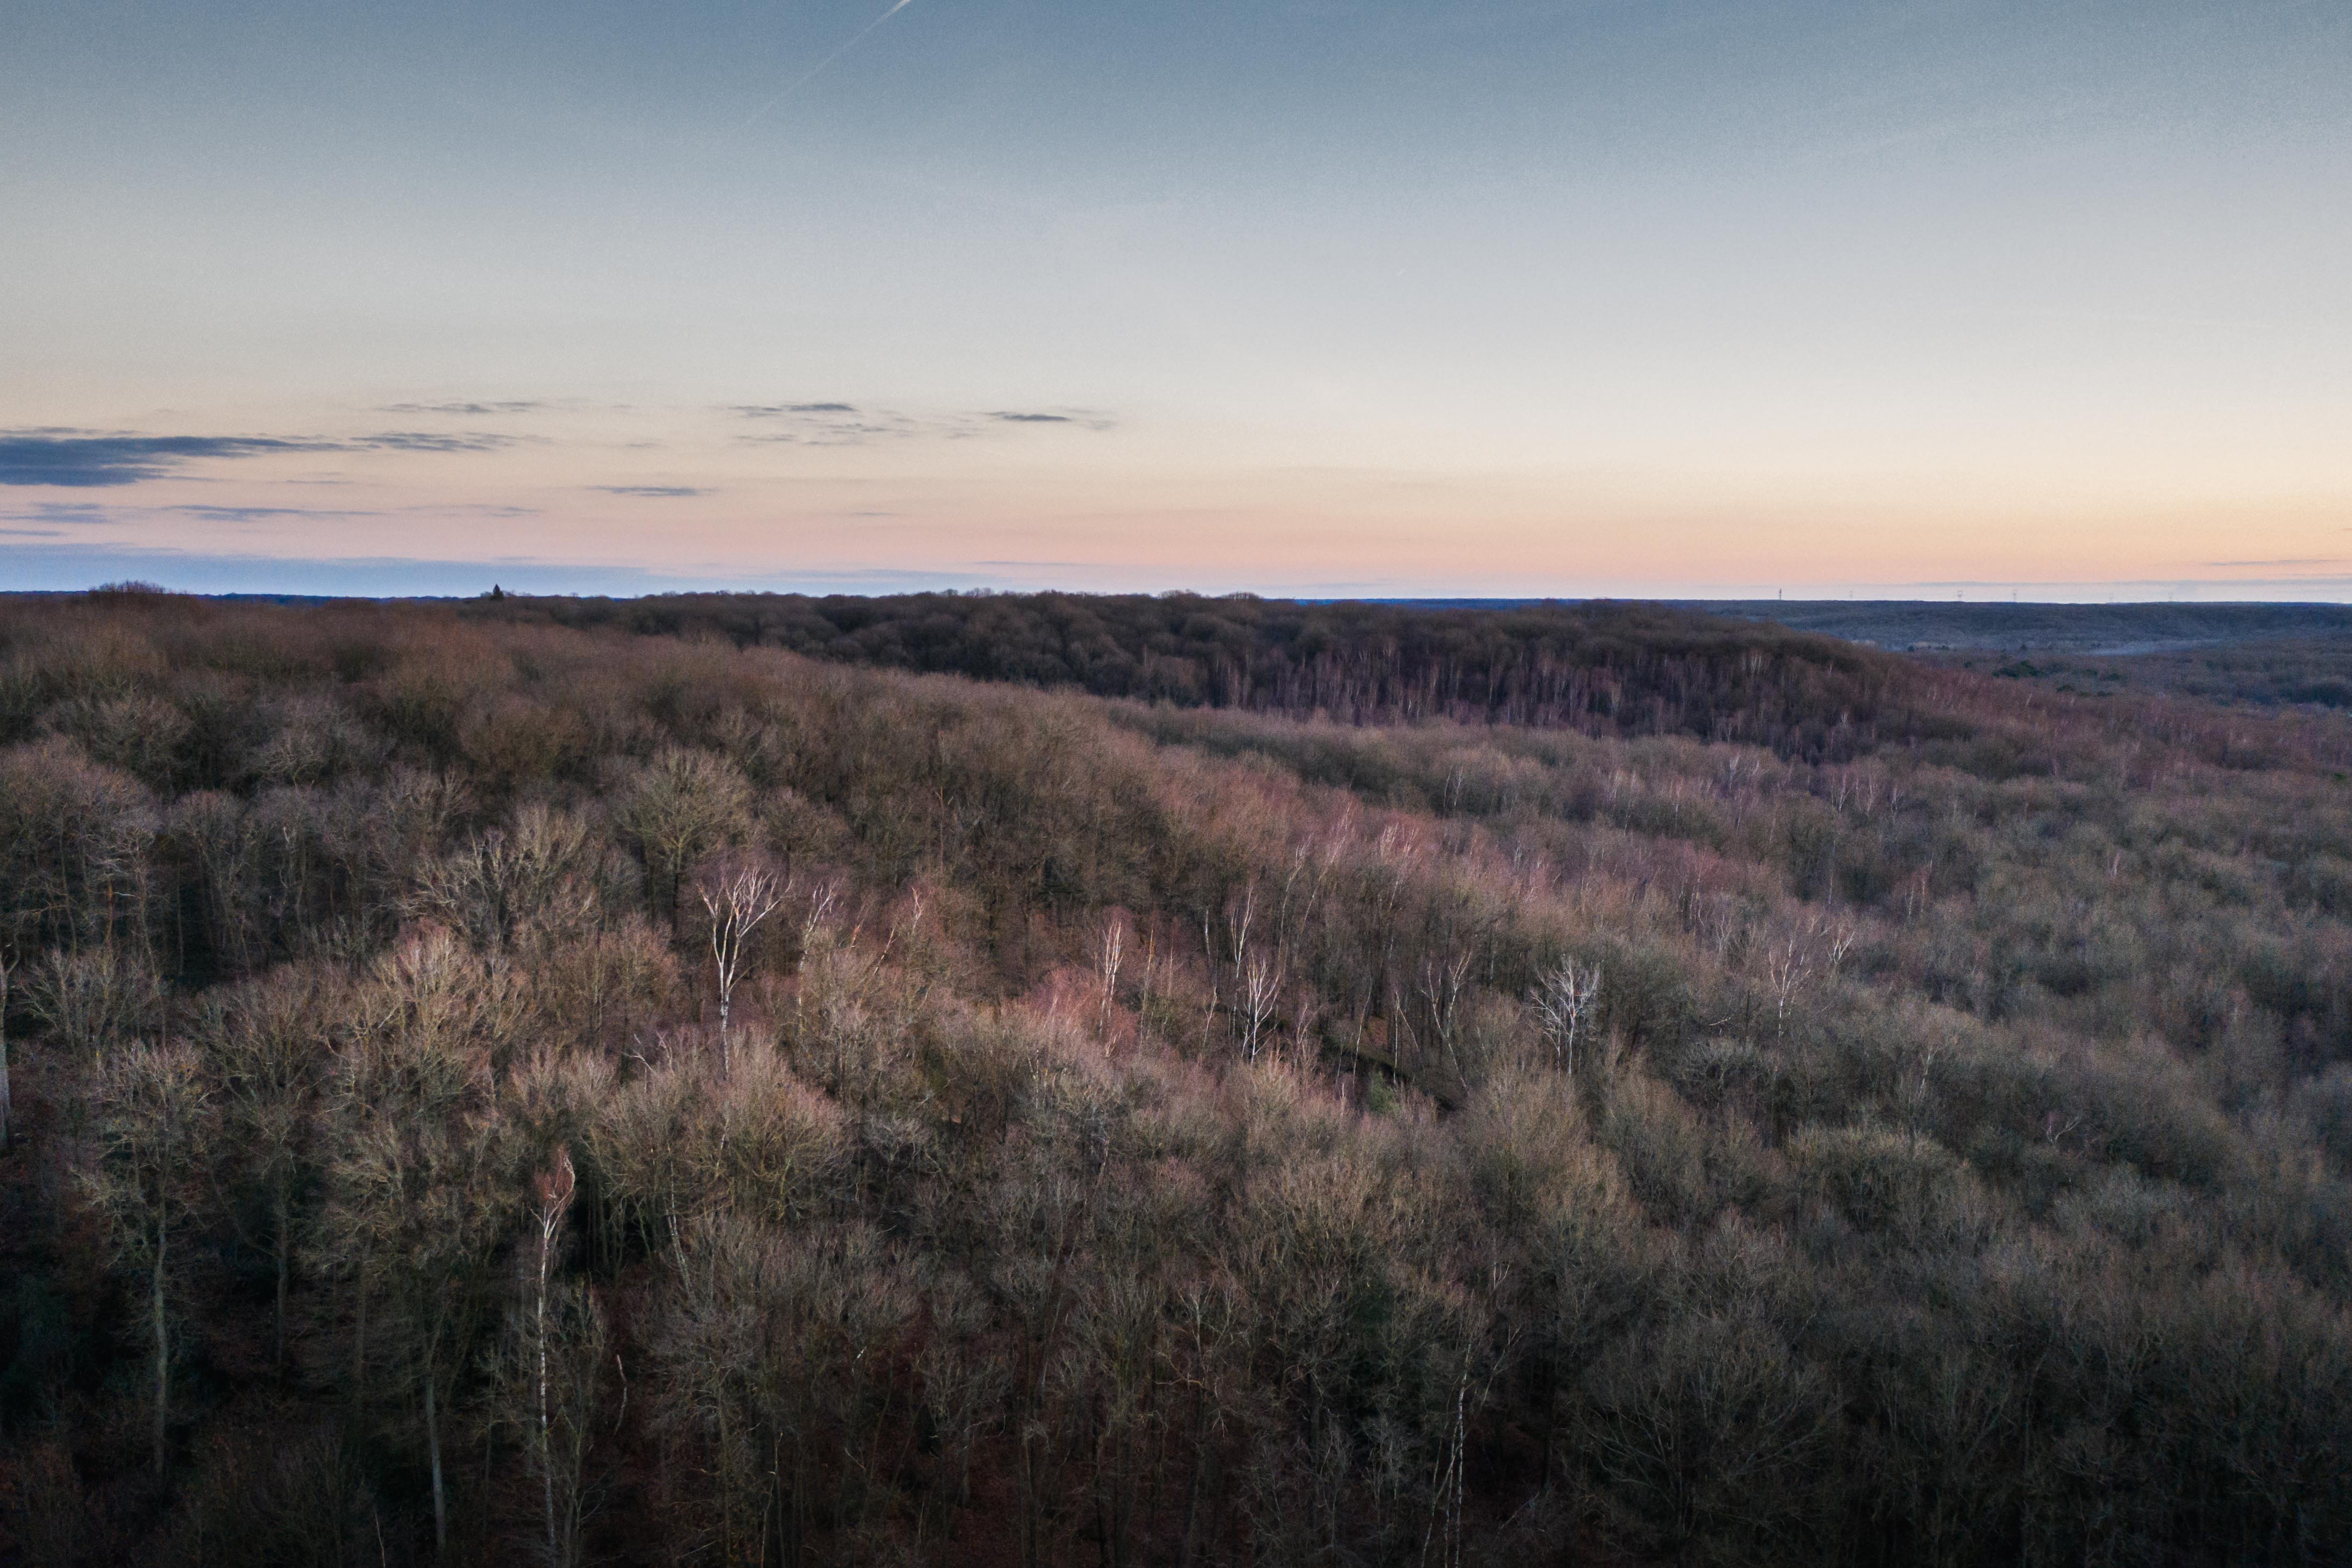
sky, grassland, horizon, natural environment, prairie, natural landscape, ecoregion, steppe, atmospheric phenomenon, wilderness, morning, plain, tundra, grass, cloud, evening, fell, landscape, dusk, grass family, atmosphere, hill, shrubland, badlands, plant community, dawn, photography, field, chaparral, savanna